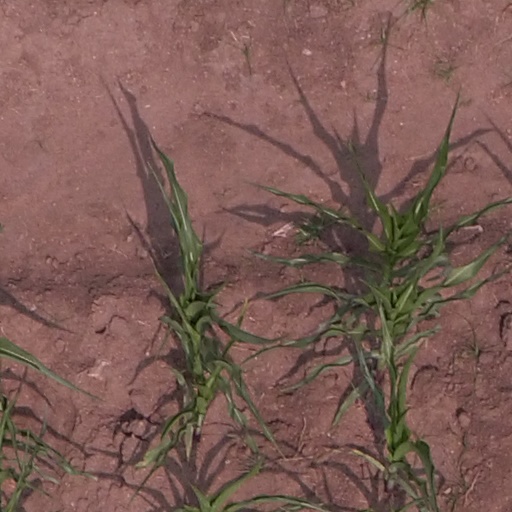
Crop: maize; corn